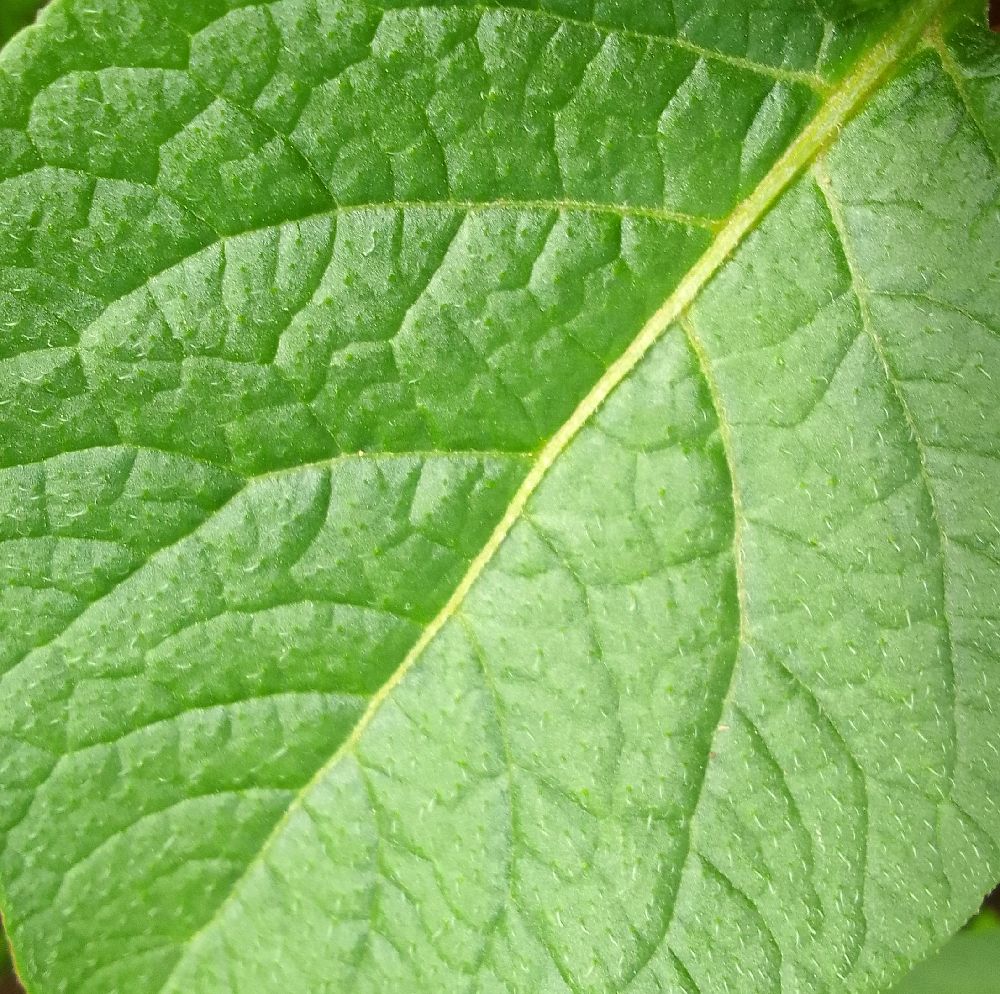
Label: Healthy